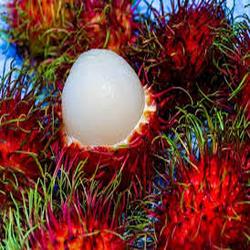
Label: Rambutan